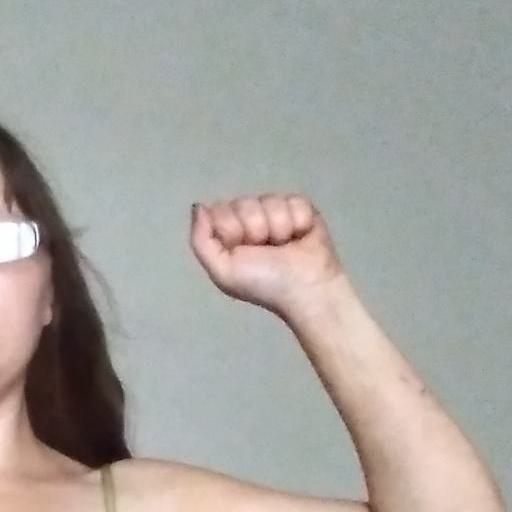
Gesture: fist